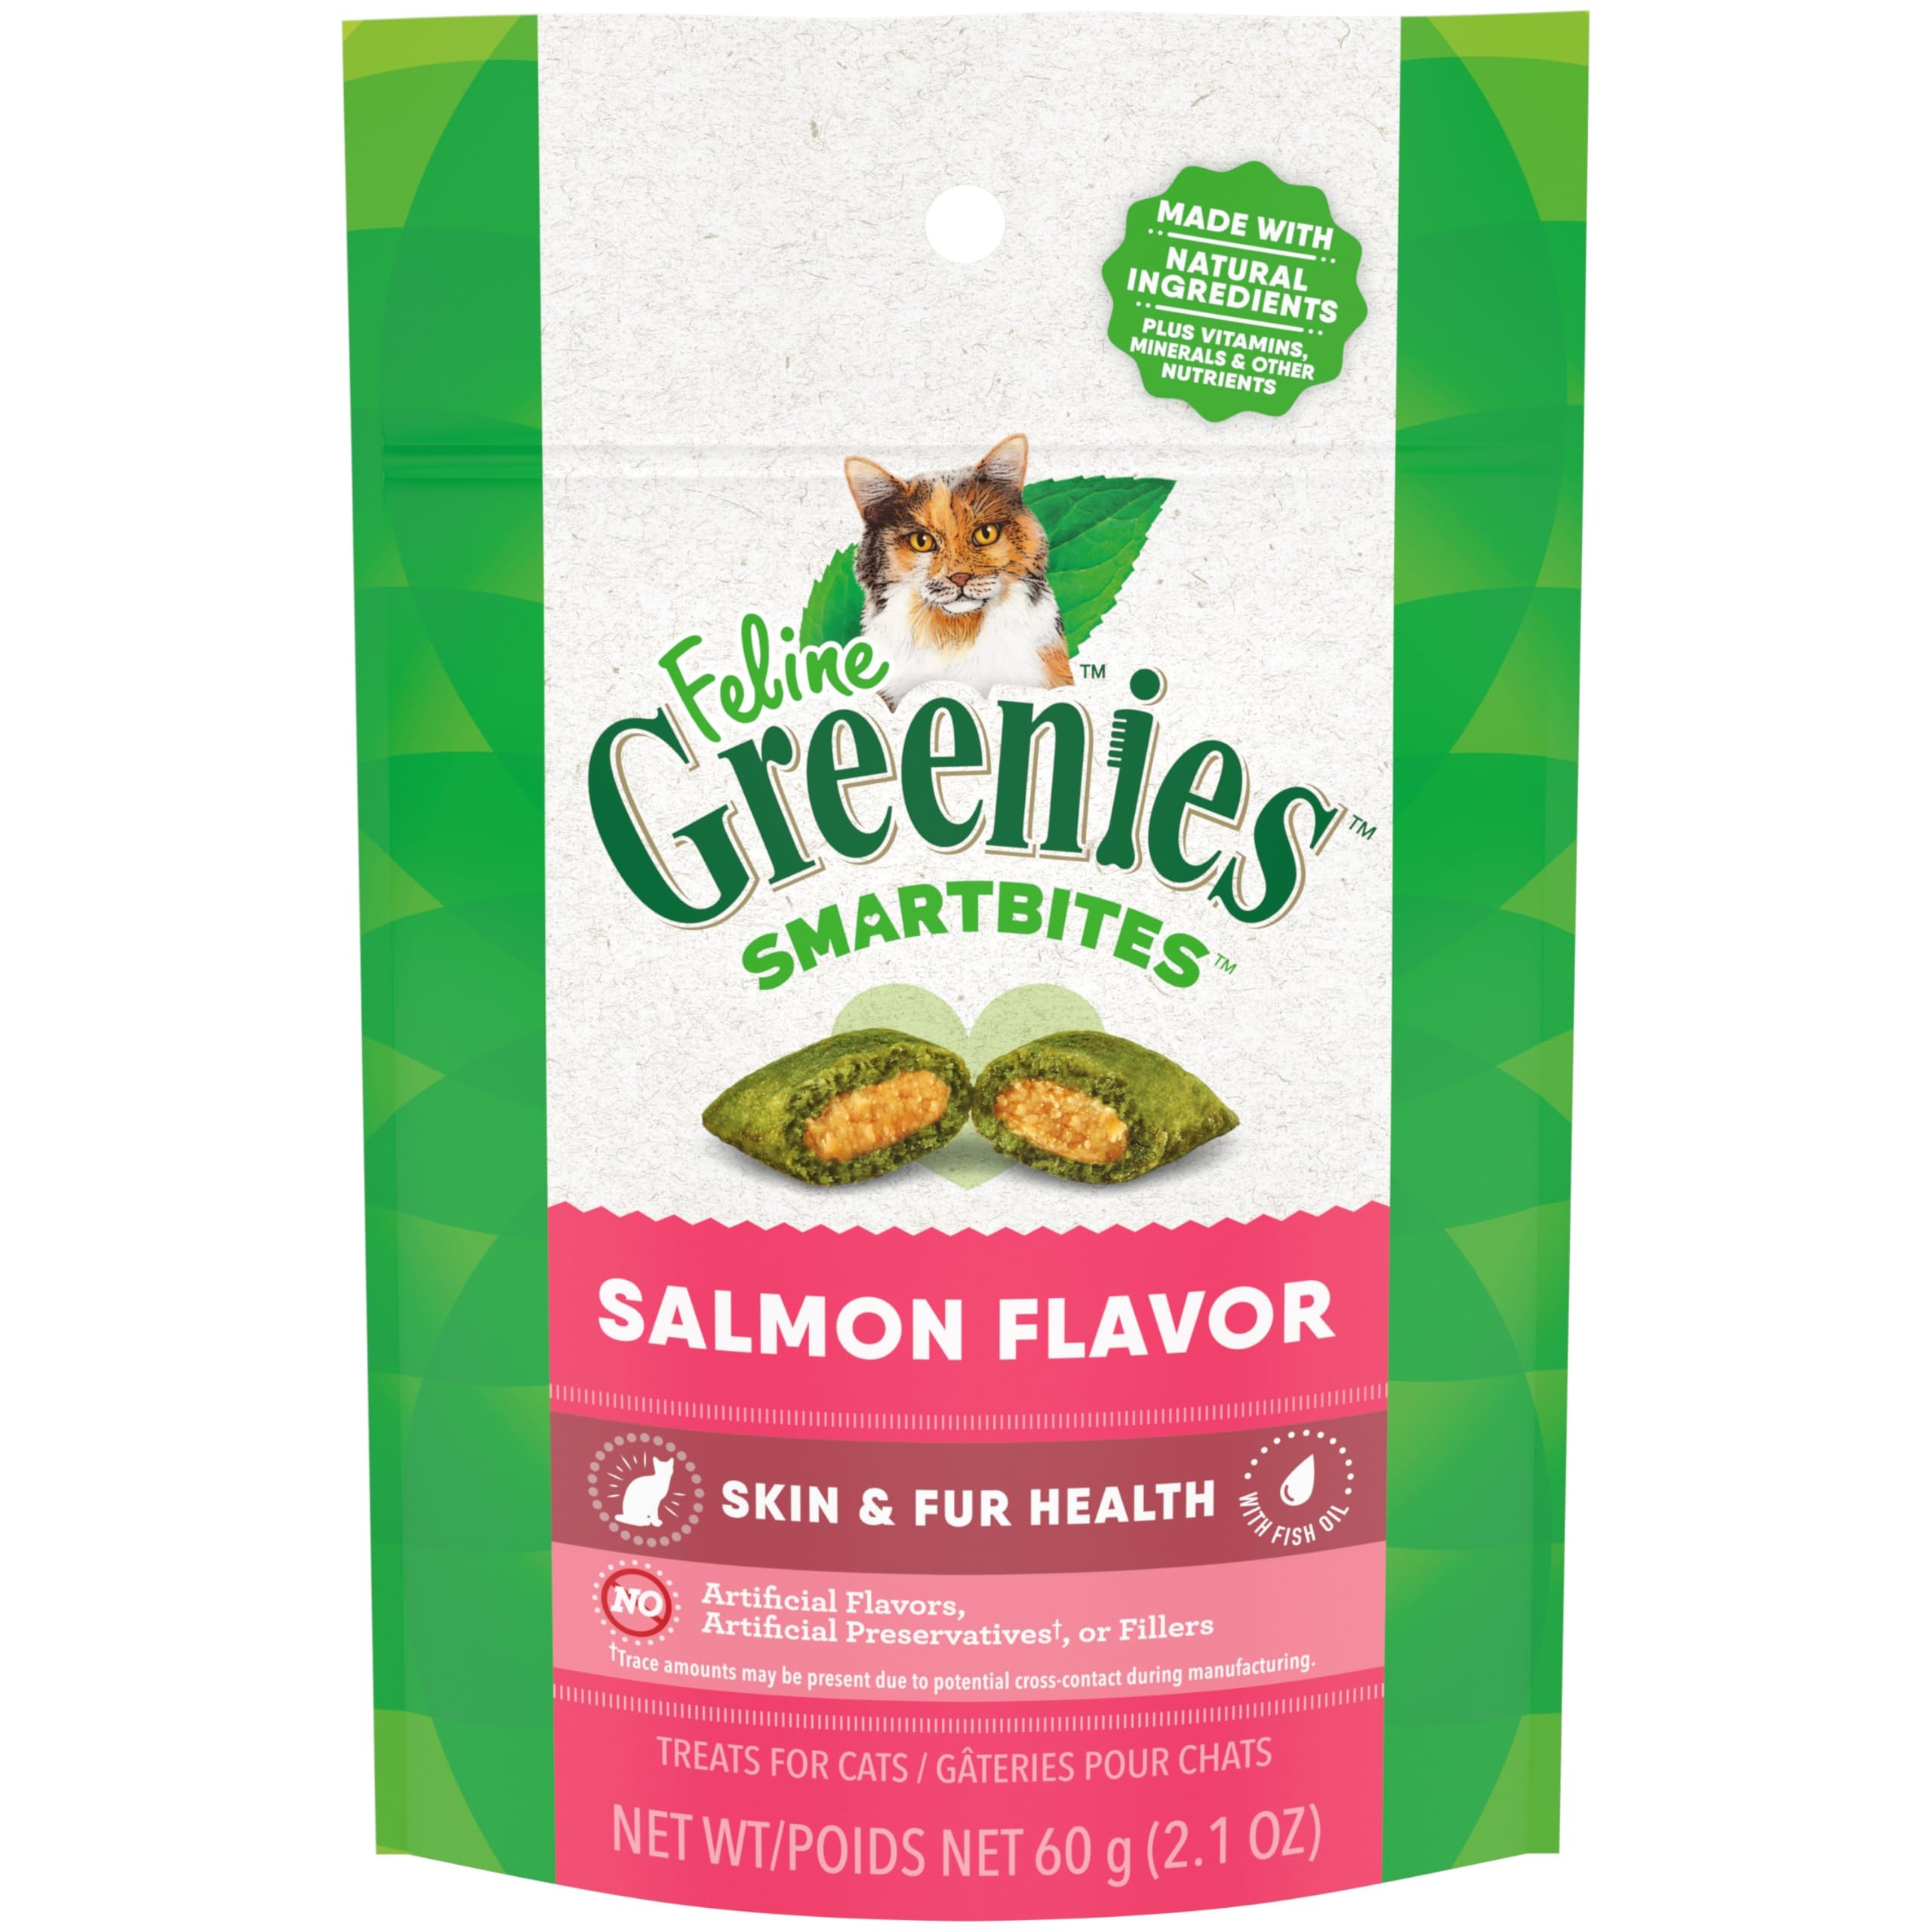
Item Name: Greenies Feline SMARTBITES Healthy Skin and Fur Treats for Cats Salmon Flavor, 2.1 Ounce
Bullet Point 1: Contains (1) 2.1 oz package of feline greenies SMARTBITES healthy skin and fur cat treats - salmon Flavor
Bullet Point 2: Veterinarian-designed healthy skin and fur treat helps give your cat soft, shiny fur and supple skin, which are visible signs of overall health
Bullet Point 3: Features fish oil and whole ground flaxseed to provide a rich, natural source of omega-3 fatty acids to help nourish skin and maintain healthy fur
Bullet Point 4: Made with natural ingredients, including premium proteins and fish oil, for health benefits other cat treats can't offer
Bullet Point 5: Dual-textured treats feature real proteins to enhance the taste and promote a healthy metabolism
Value: 2.1
Unit: Ounce

Price: 3.84